Who Ya Gonna Call?

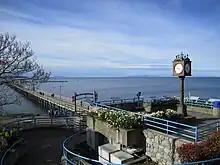
A square with a clock in it, in front of a beach

"Who Ya Gonna Call?" was the only episode directed by Michael Lange. The episode was the first installment written by co-executive producers Kerry Lenhart and John J. Sakmar, who later collaborated with Douglas Steinberg to write the season's fourteenth episode, "Poker? I Barely Know Her". Tracey Jeffery was the episode's producer, John J. Sakmar and Jerry Lenhart were the consulting producers, and Mel Damski, Steve Franks, Kelly Kulchak, and Chris Henze were the associate producers. Erin Smith was the production manager. Tracy Hillman was the installment's associate producer, and Michael McMurray was the director of photography, while Allan Lee and Anupam Nigam acted as the editors. David Crabtree, James Ilecic, Allan Lee, and Gordon Rempel were the script editors. The music for the episode was written by Adam Cohen and John Robert Wood. Assistant directors for the installment were Jack Hardy and Roger Russell.